Kurt Daudt

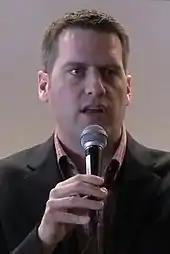
Daudt in 2013

Daudt served on the Elections Committee and the Rules and Legislative Administration Committee for the 2013-2015 Session. He previously served on the Commerce and Regulatory Reform, the Higher Education Policy and Finance, and the Redistricting committees, as well as on the Taxes Subcommittee for the Property and Local Tax Division.